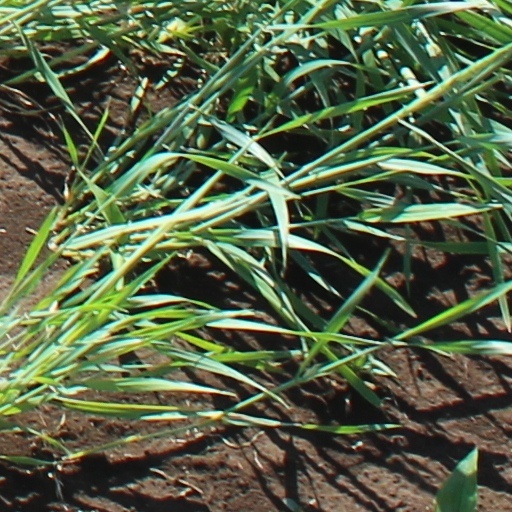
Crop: wheat